Cameroon national under-20 football team

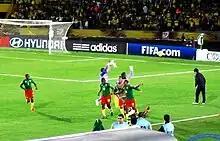
2011 FIFA U-20 World Cup, Celebration after defeating Uruguay national under-20 football team

The following squad was selected for the 2023 Africa U-20 Cup of Nations.